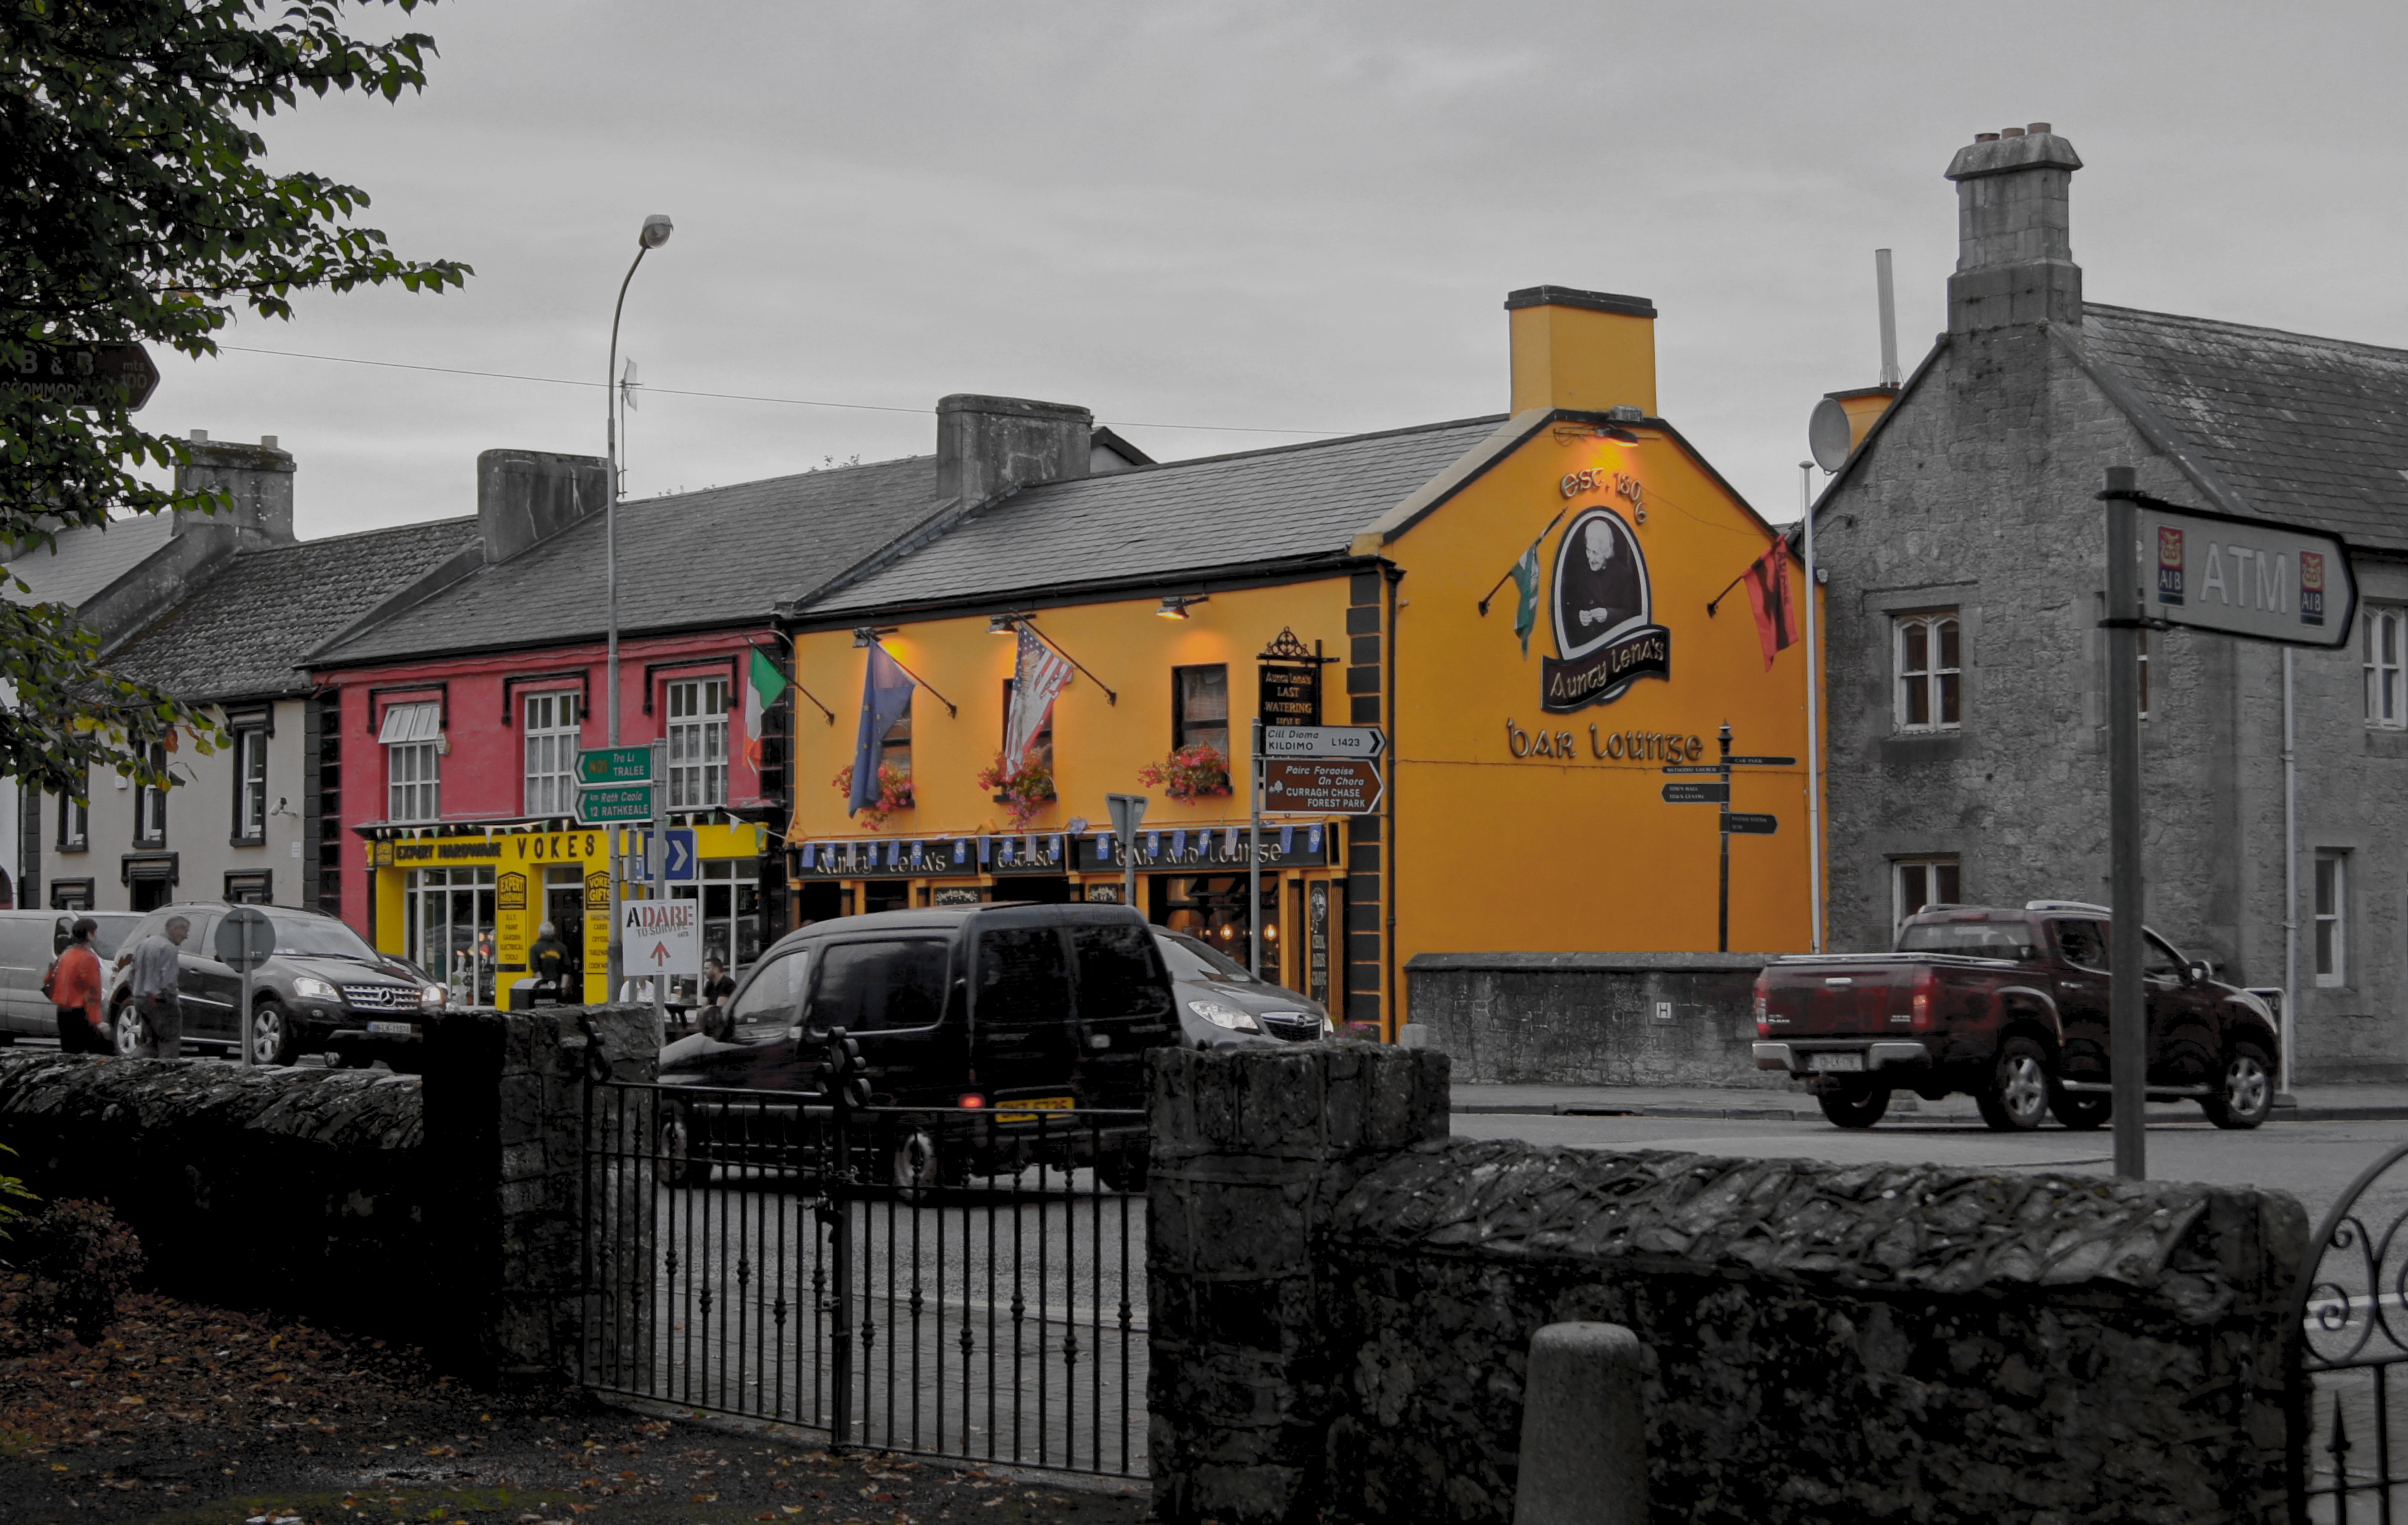
architecture, street, house, town, building, transport, suburb, train station, business, yellow, pink, ireland, rail transport, urban area, residential area